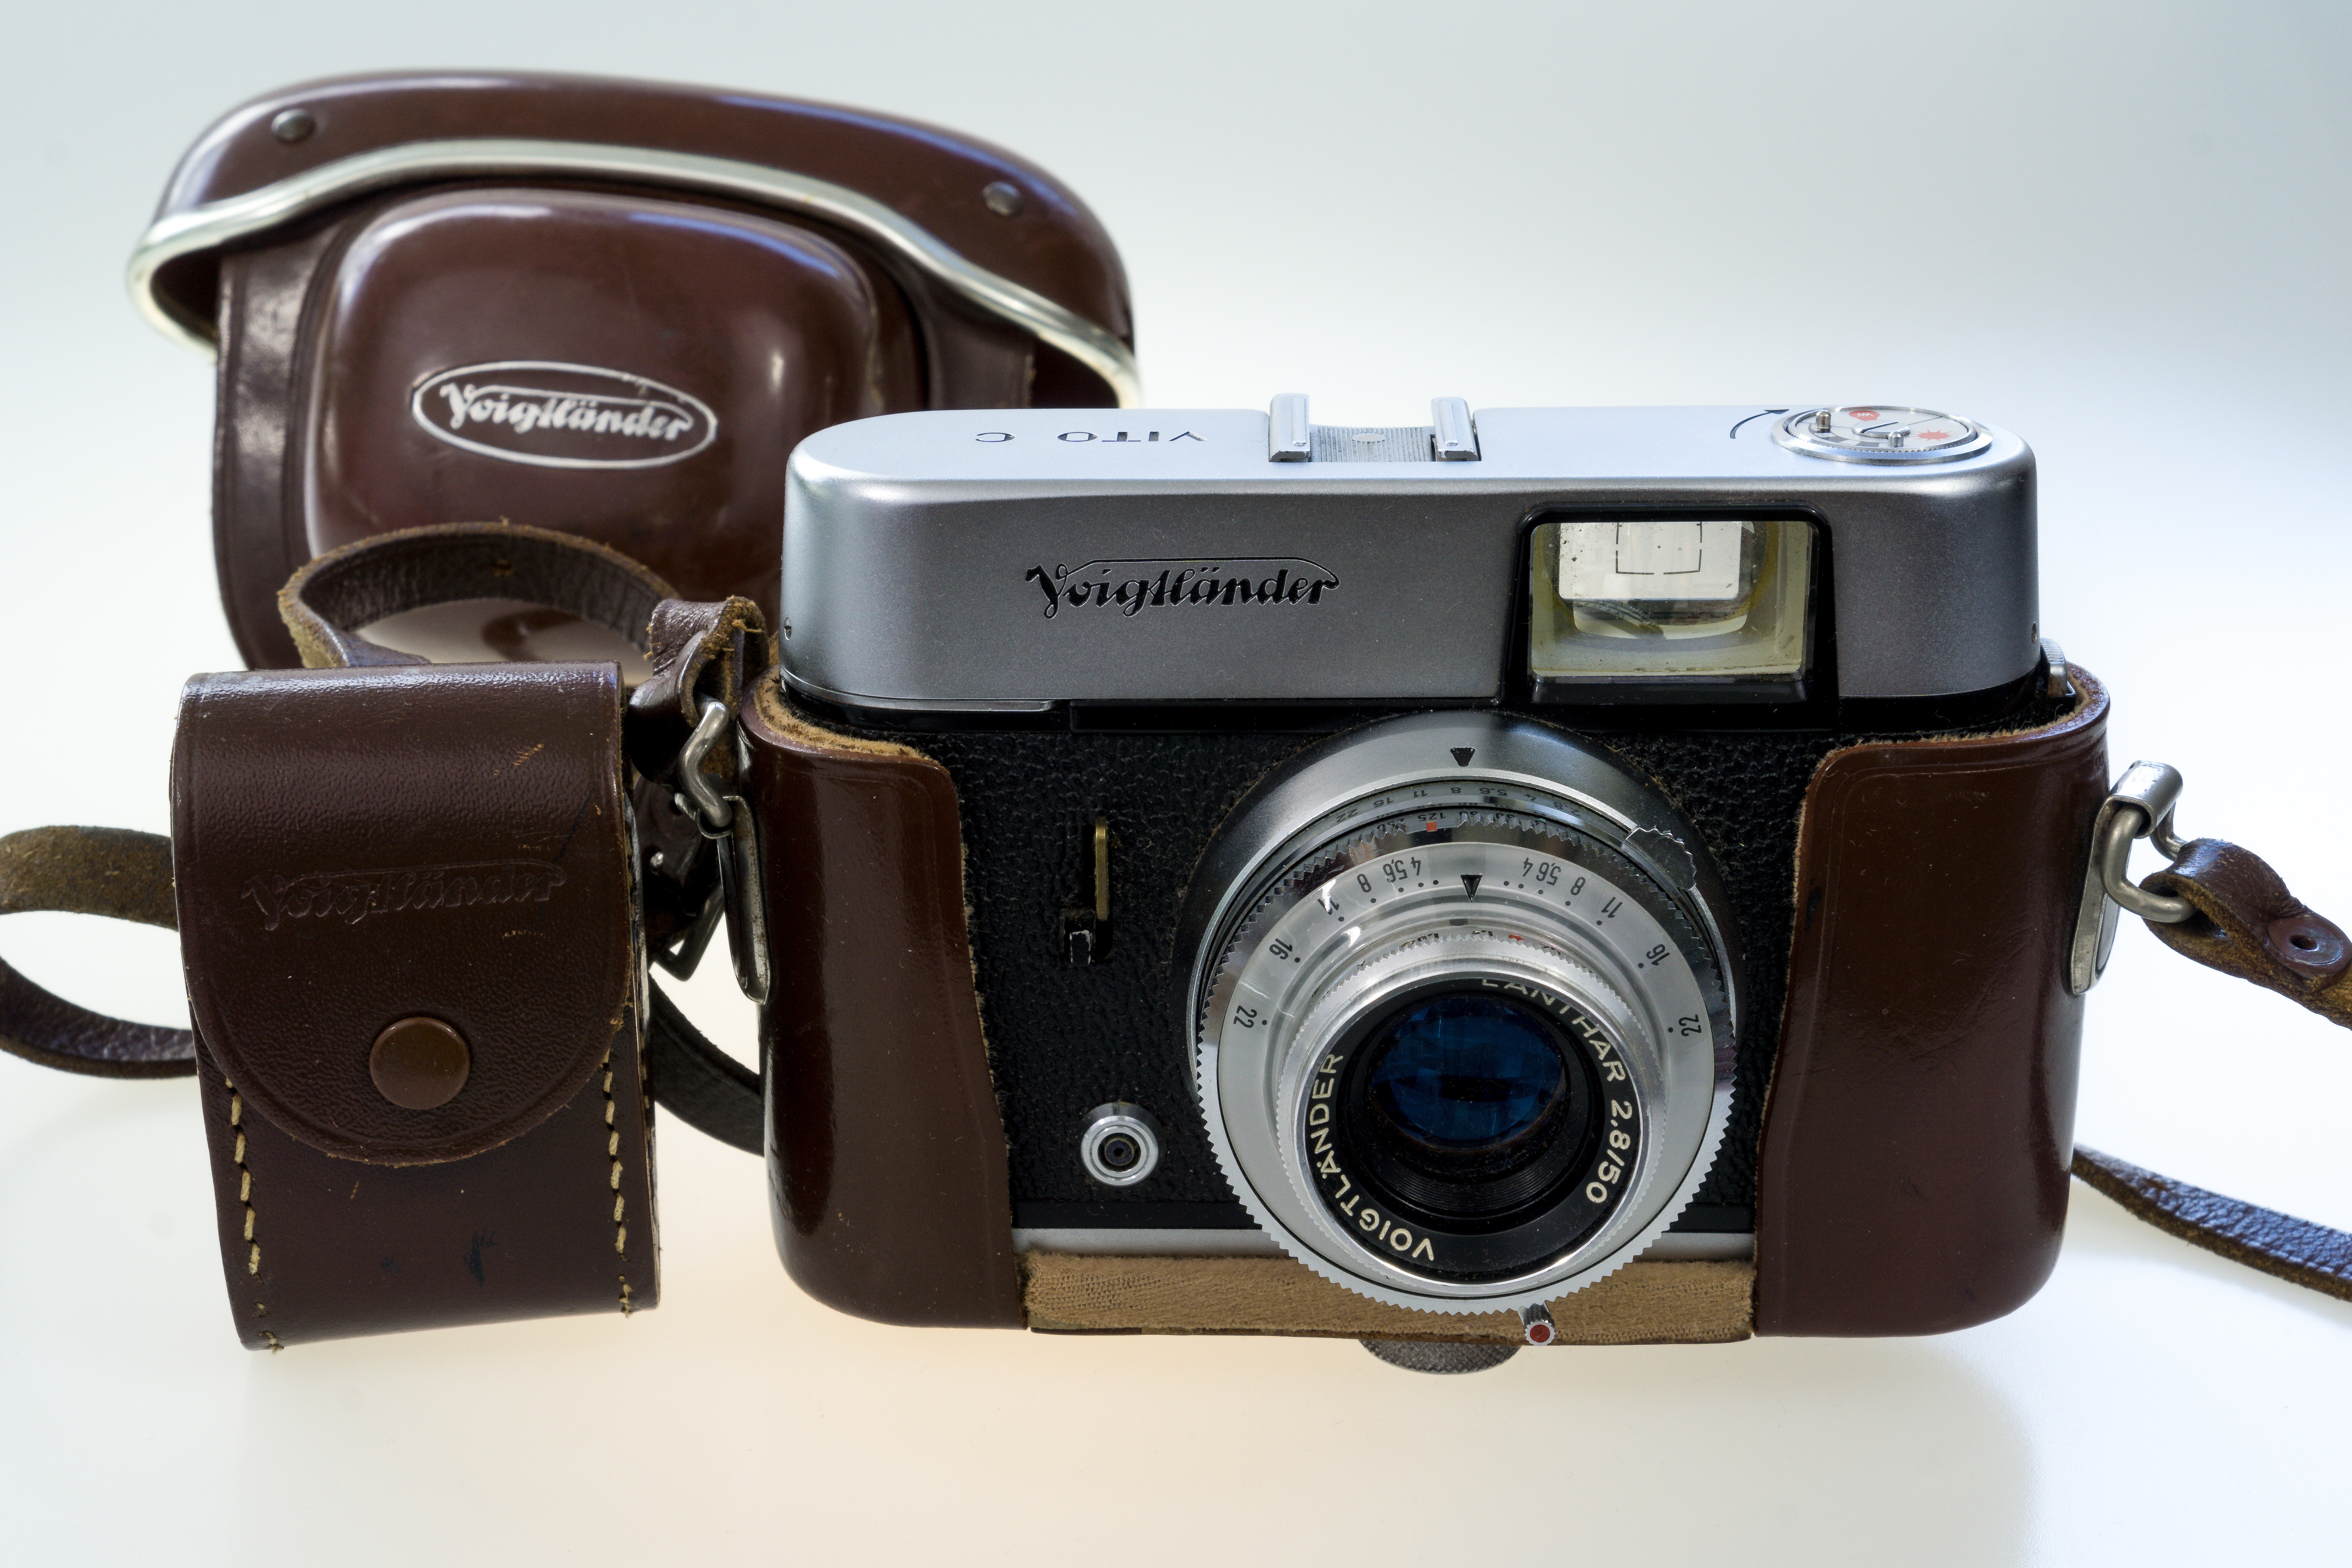
camera, photography, vintage, retro, old, analog, old camera, reflex camera, digital camera, camera lens, rangefinder, voigtlander, 60s, retro look, photo camera, vito c, rangefinder camera, digital slr, single lens reflex camera, cameras optics